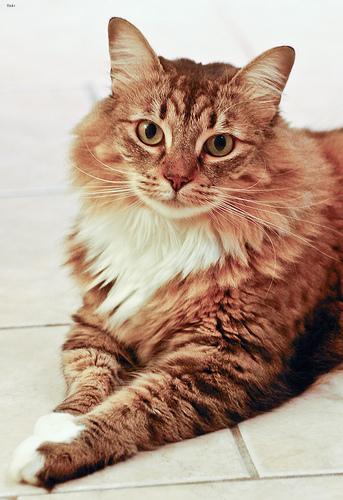
Breed: Maine Coon